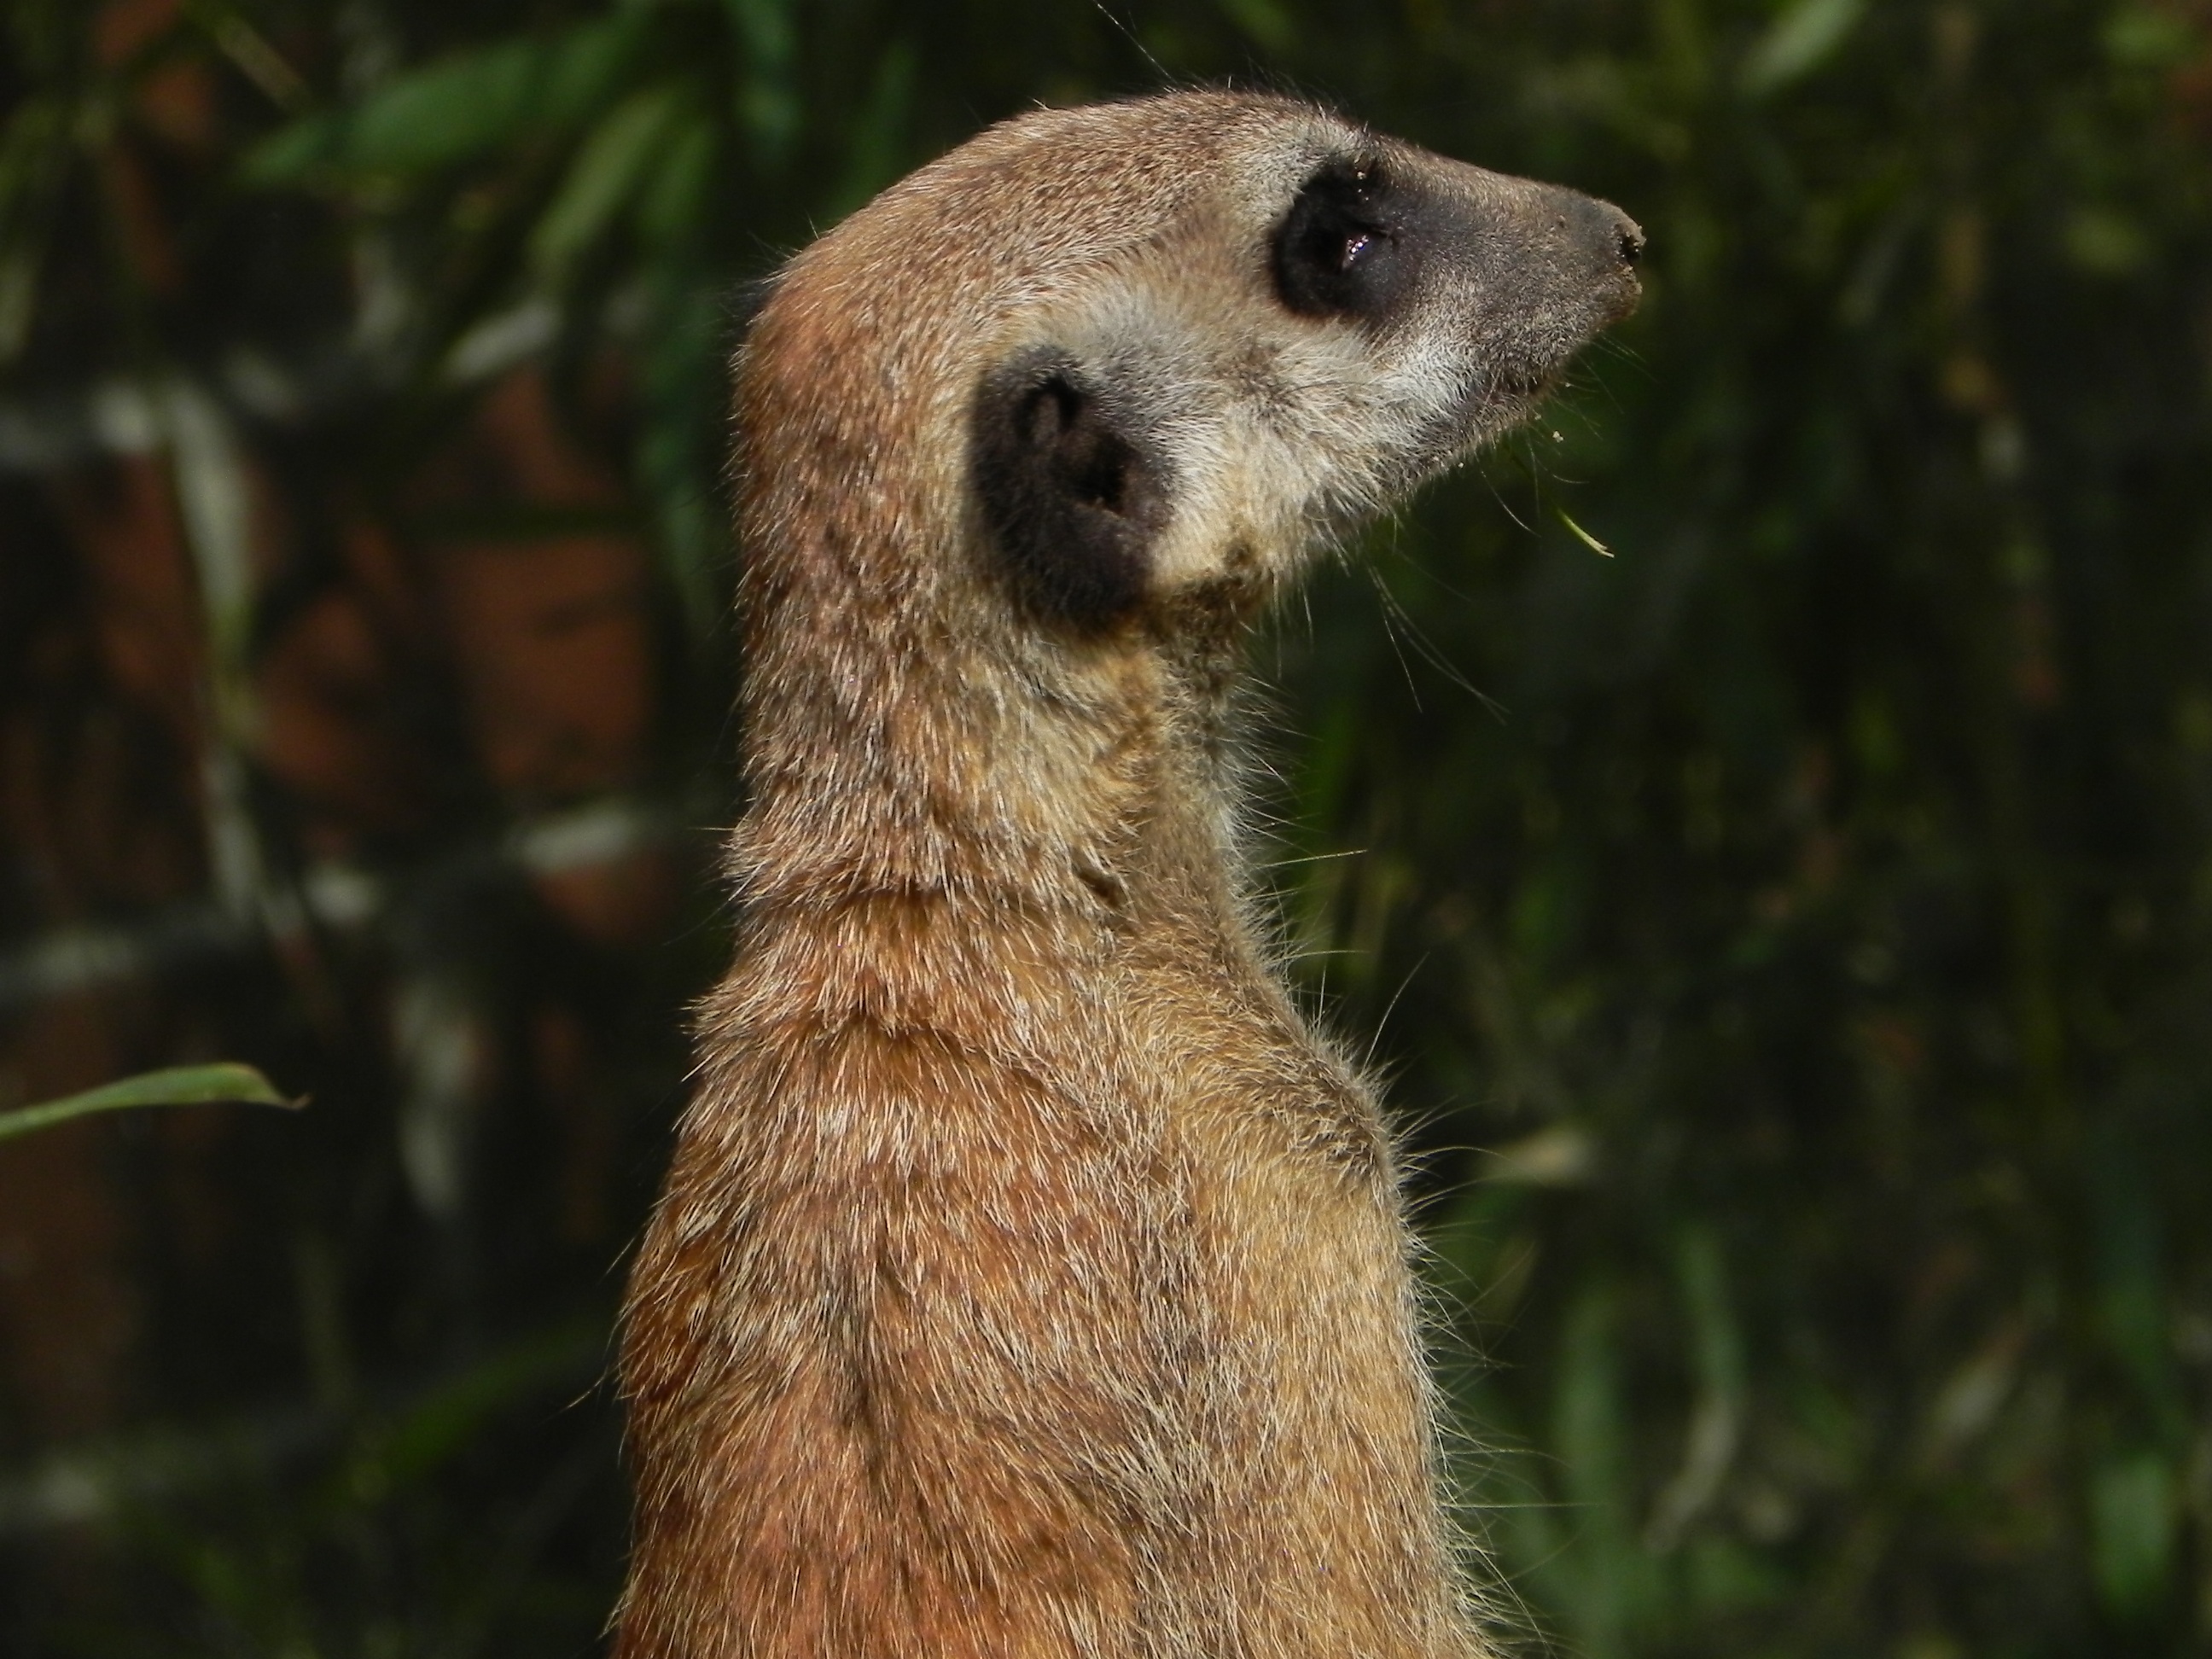
animal, wildlife, fur, mammal, fauna, whiskers, vertebrate, funny, meerkat, mongoose, marmot, vigilant